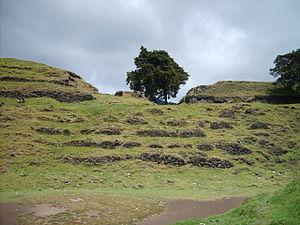
Cette liste des sites mayas est une liste alphabétique répertoriant un nombre significatif de sites archéologiques associés à la civilisation maya de la Mésoamérique.
"La conquête du Guatemala fut un épisode de la colonisation espagnole des Amériques dans les territoires dans l'actuel Guatemala en Amérique centrale. Avant la conquête, la région était contrôlée par des cités-États mésoaméricaines, principalement mayas. De nombreux conquistadors considéraient les Mayas comme des ""infidèles"" qui devaient être pacifiés et convertis de force sans égards pour les réalisations de leur civilisation. Le premier contact entre les Mayas et les explorateurs européens eut lieu en 1511 lorsqu'un navire espagnol reliant Panama à Saint-Domingue s'échoua sur la côte orientale de la péninsule du Yucatán. Cet incident fut suivi par plusieurs expéditions espagnoles qui débarquèrent sur la cote du Yucatán en 1517 et 1519. La conquête espagnole des Mayas fut longue et âpre et les royaumes mayas résistèrent à l'intégration au sein de l'Empire espagnol durant près de deux siècles.